Liam Baker

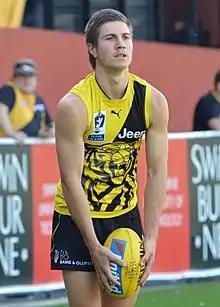
Baker with Richmond's VFL team in March 2018

Baker was drafted by with the club's first pick and the 18th selection overall in the 2018 AFL rookie draft in November 2017.